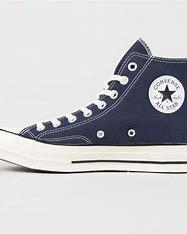
Brand: Converse
Model: Chuck 70